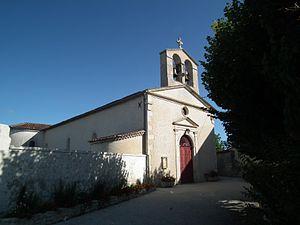
L'église du Chay, Charente-Maritime
Les églises de la Charente-Maritime présentent une grande diversité, d'une commune à une autre, et se distinguent par des styles et des périodes de construction différentes. De nombreux édifices témoignent cependant de l'épanouissement, aux XIᵉ et XIIᵉ siècles d'une forme d'art roman spécifique, appelée art roman saintongeais, caractérisée par une simplicité des formes et un décor sculpté, souvent très riche.
Le Chay est une commune du Sud-Ouest de la France située dans le département de la Charente-Maritime. On écrit : « commune du Chay » et non « commune de Le Chay ». Ses habitants sont appelés les Chaytais et les Chaytaises.